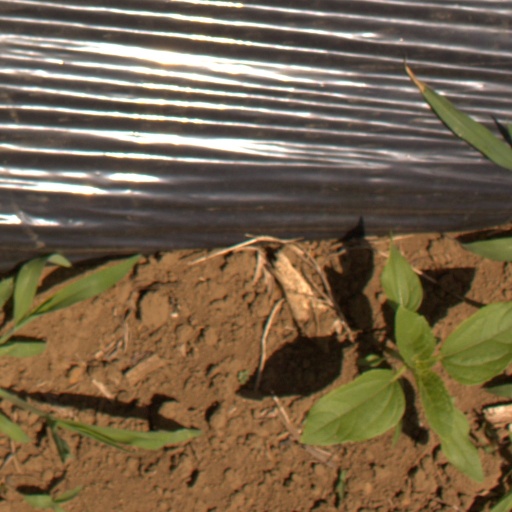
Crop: Jerusalem artichoke